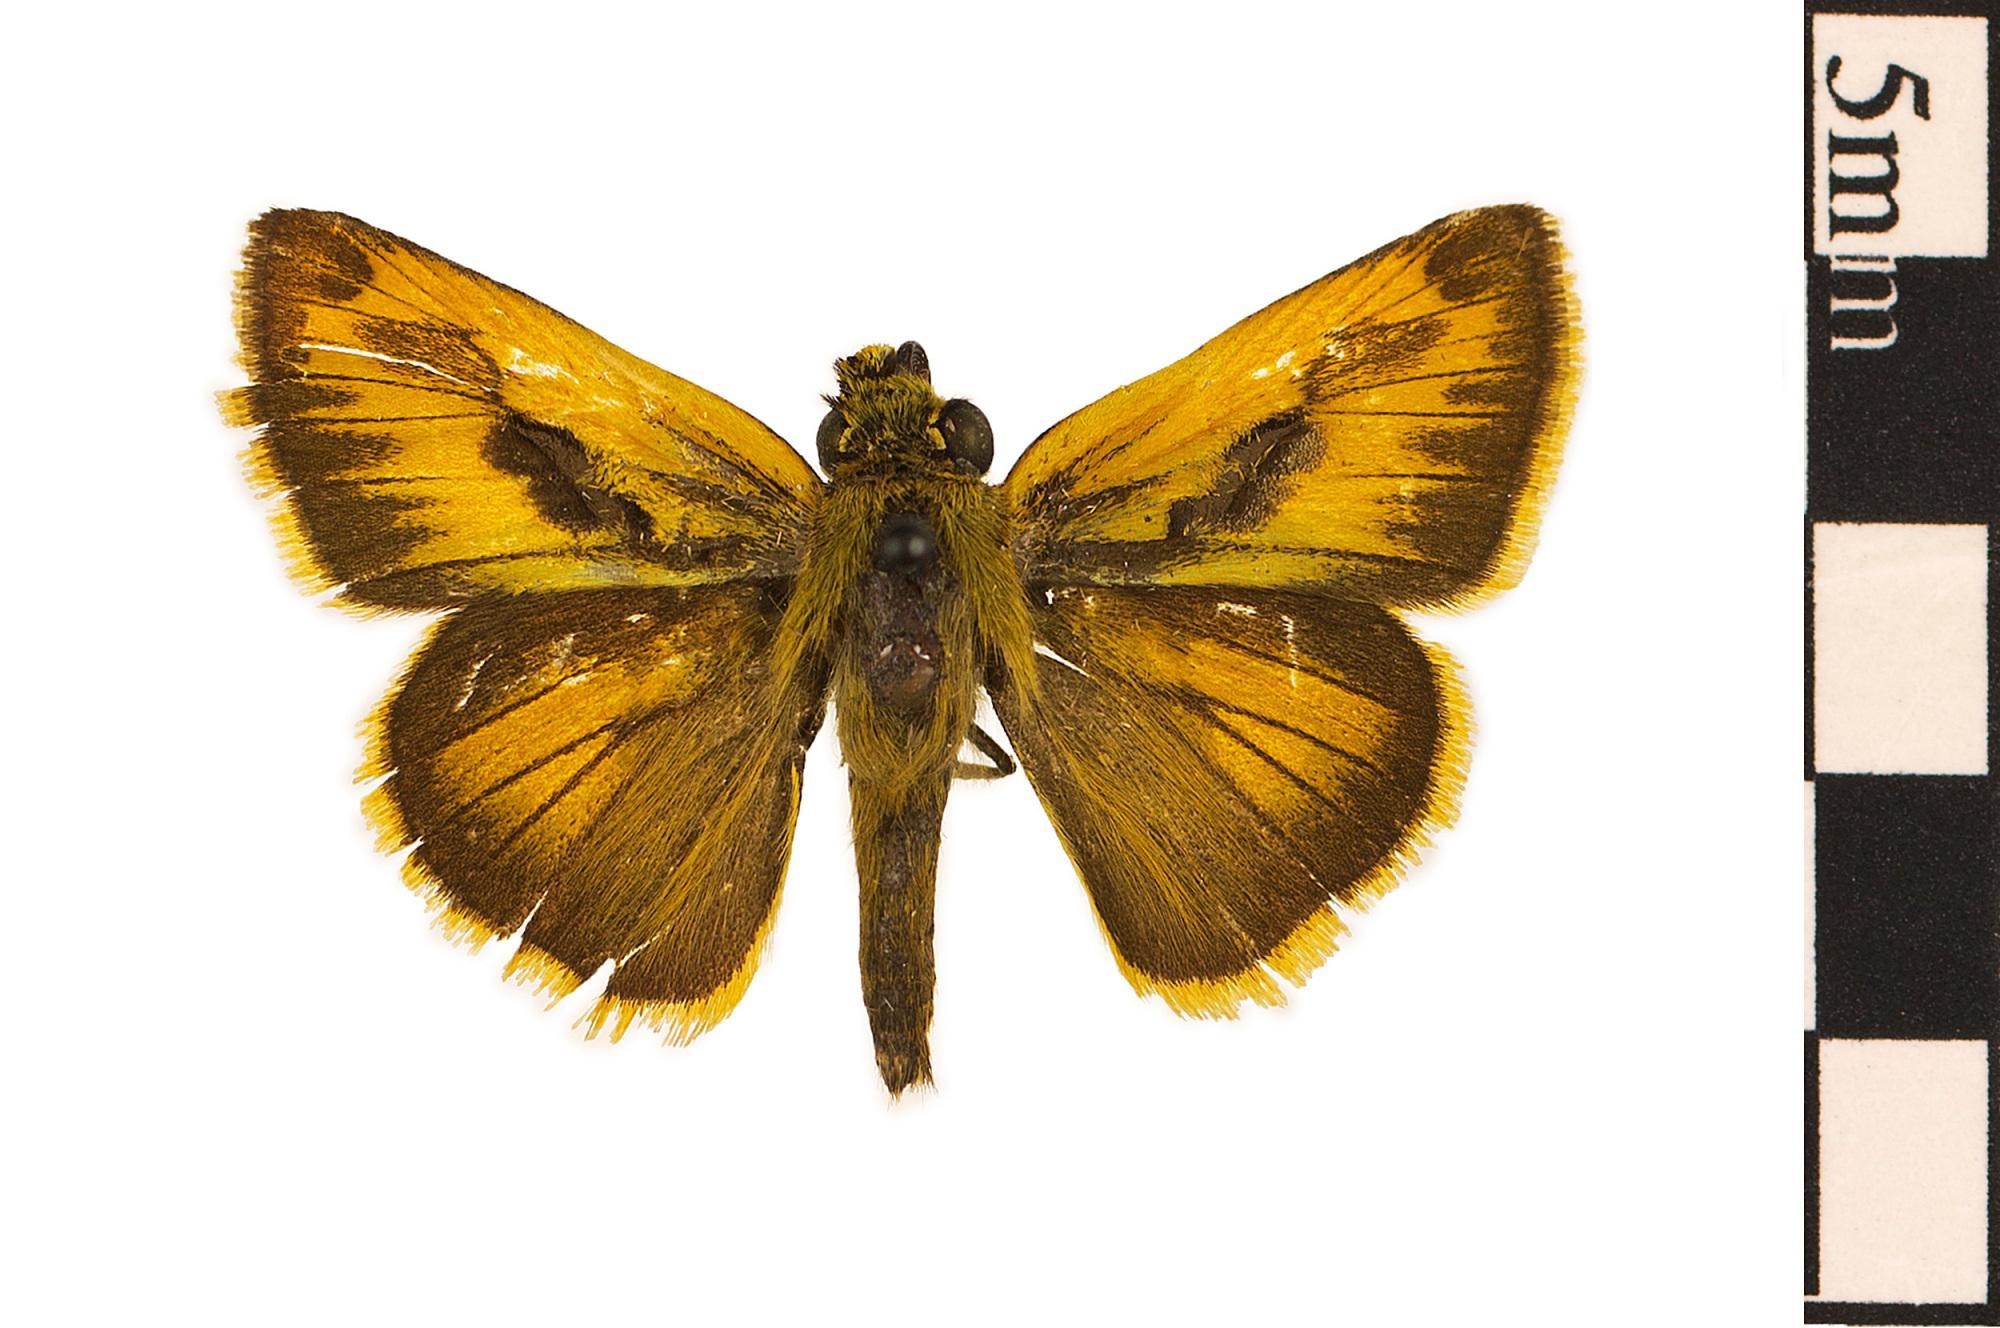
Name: Whirlabout Skipper
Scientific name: Polites vibex
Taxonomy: Animalia, Arthropoda, Hexapoda, Insecta, Lepidoptera, Hesperiidae, Hesperiinae